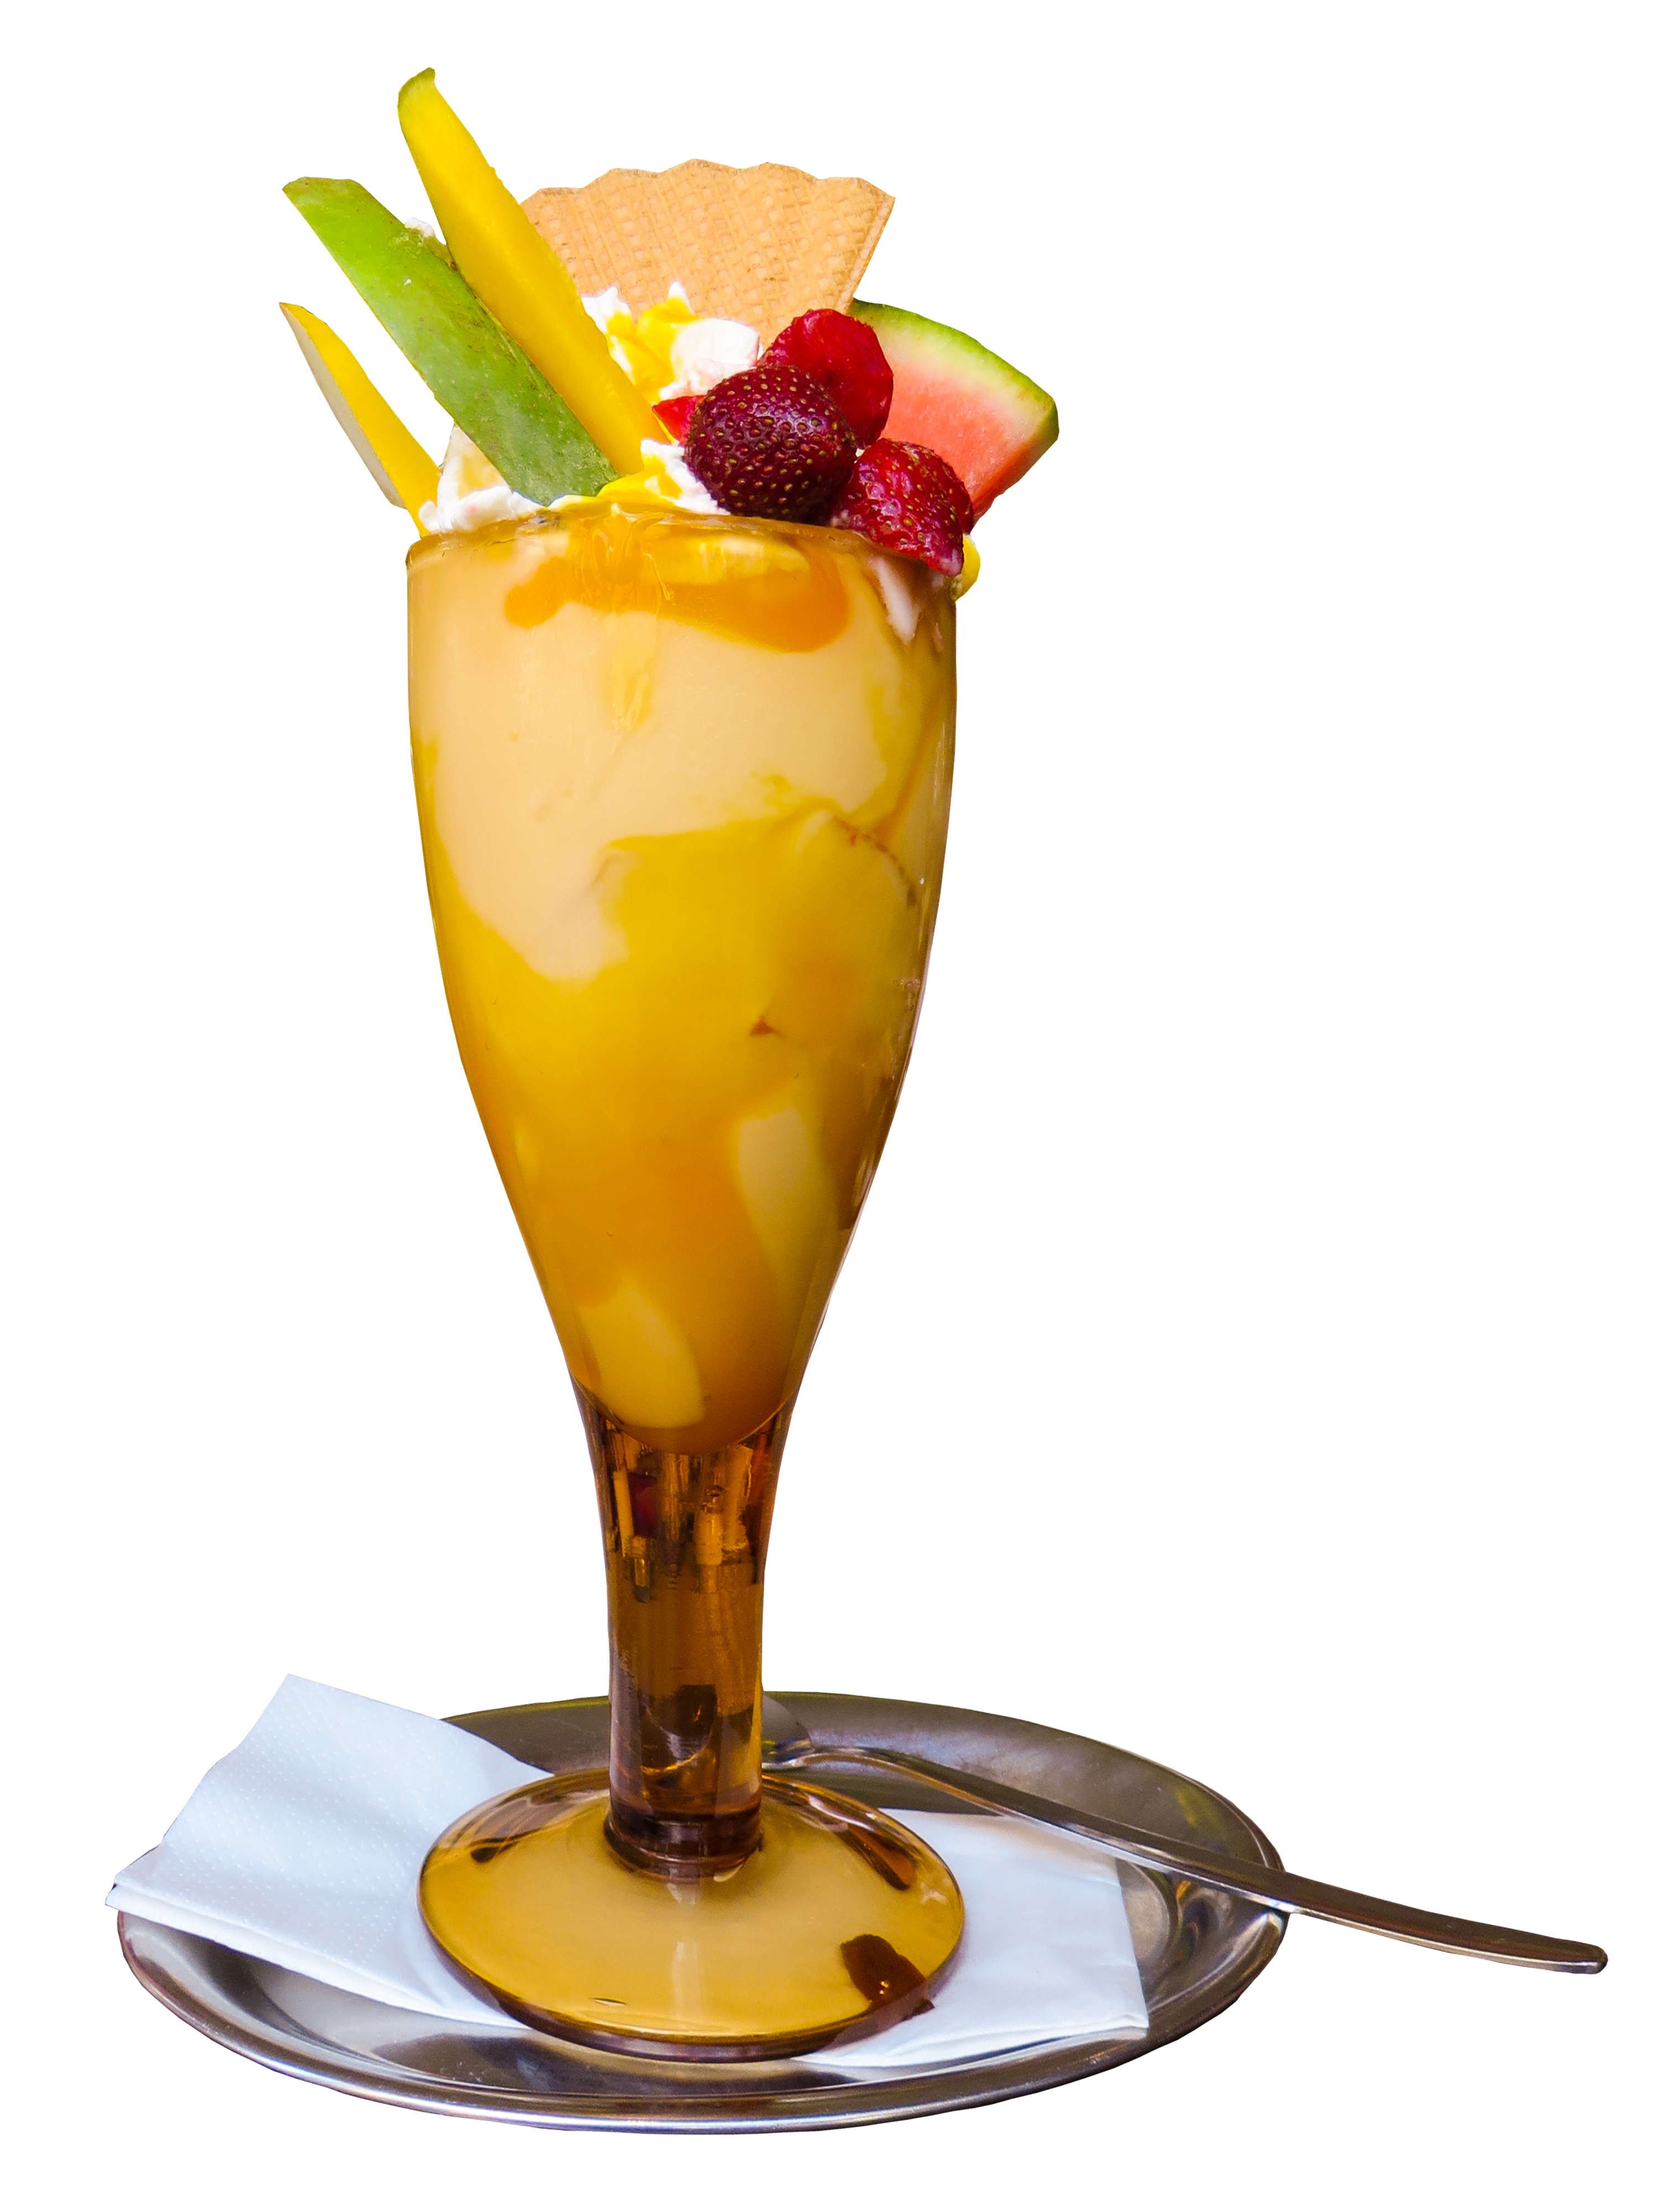
fruit, isolated, summer, food, produce, drink, ice cream, dessert, cocktail, juice, ice cream sundae, flowering plant, alcoholic beverage, pina colada, eating ice cream, mai tai, cocktail garnish